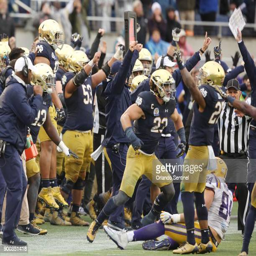
the bench erupts in celebration during the game won 2117